The Dragon Man

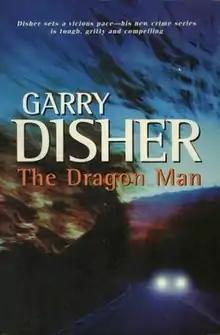
First edition

The Dragon Man is a 1999 crime novel by the Australian author Garry Disher.